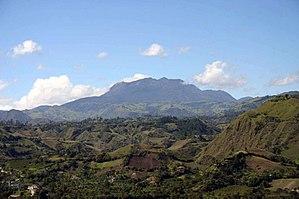
Le Doña Juana est un stratovolcan de Colombie culminant à 4 150 m d'altitude.
Le parc national naturel du complexe volcanique de Doña Juana-Cascabel est un parc national situé dans les départements de Cauca, Nariño et Putumayo, en Colombie.
Les aires protégées de Colombie sont gérées par le Sistema Nacional de Áreas Protegidas ou SINAP.